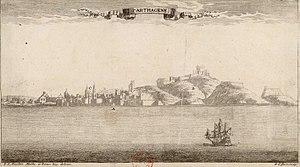
Carthagène est une ville espagnole située en bordure de la mer Méditerranée dans la communauté autonome de la région de Murcie, dont c'est la capitale législative. Elle compte 218 210 habitants, ce qui en fait la vingt-quatrième ville espagnole au niveau de la population, répartis sur un territoire communal de 558,3 km². La ville se trouve au sud de la plaine dénommée Campo de Cartagena, espace naturel qui fait partie de son aire métropolitaine, laquelle comprend une population totale de 409 586 habitants.